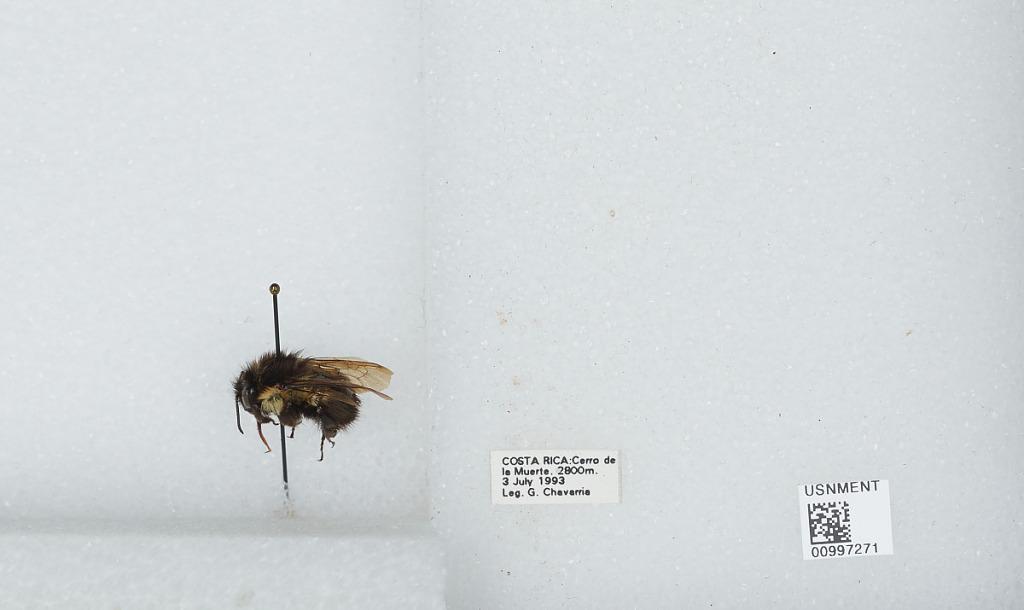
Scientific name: Bombus (Pyrobombus) ephippiatus (Say)
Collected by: G. Chavarria
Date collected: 1993-7-3
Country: Costa Rica
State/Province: San Jose
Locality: Cerro de la Muerte
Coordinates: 9.5583, -83.7239